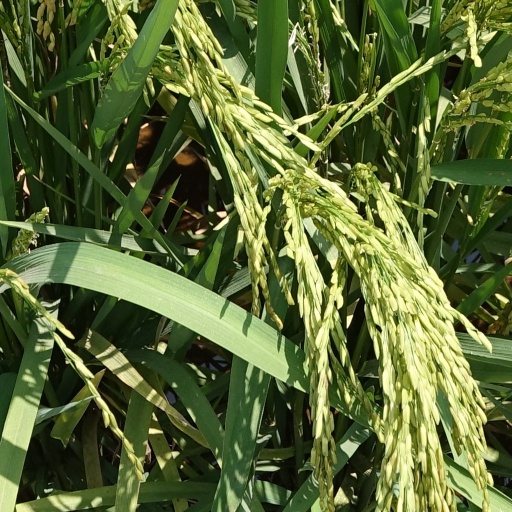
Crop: rice